Damp (structural)

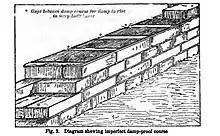
Gaps between damp course for damp to rise in jerry-built house - Helps To Health, Sir Henry Burdett (1885), page 124

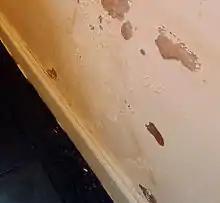
A wall affected by rising damp

Henry Burdett was deeply concerned with the quality building in Victorian England, and he cautioned would-be house buyers to check houses for the presence of a damp-proof course and to ensure that it is of an effective type.